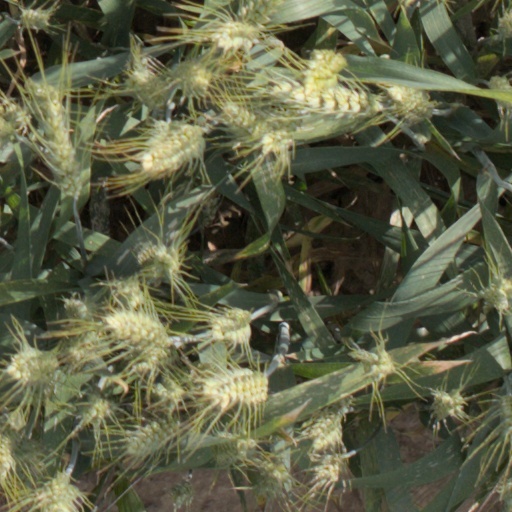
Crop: wheat